Trajan's Column

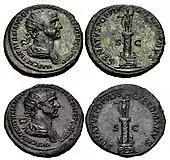
Two examples of Dupondius struck 114–116 AD, showing Trajan's column with the original statue on top and his portrait

Great care was taken to distinguish the men and women from both sides of the campaign as well as the ranks within these distinct groups. The scenes are crowded with sailors, soldiers, statesmen and priests, showing about 2,500 figures in all. It also exists as a valuable source of information on Roman and barbarian arms and methods of warfare (such as forts, ships, weapons, etc.) and costume. The relief shows details such as a ballista or catapult. This detail is evident in the variety of trees on the Column, each individually stylised following 37 types, which has led some scholars to identify particular species. The precise details create a strong effect of verisimilitude; the designer presents the images as objective historical truth. The emperor Trajan is depicted realistically in the veristic style, making 58 appearances as the central hero among his troops.